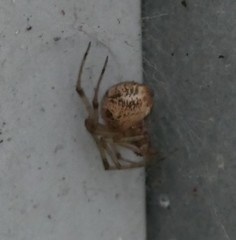
Species: Parasteatoda_tepidariorum